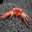
Label: cra